Golda Meir

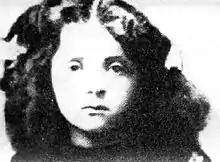
Golda Mabovitch, before 1910

Meir was born Golda Mabovitch on May 3, 1898, into a Jewish family in downtown Kiev (present-day Kyiv), Ukraine, then part of the Russian Empire. She was the daughter of Blume Neiditch (died 1951) and Moshe Yitzhak Mabovitch (died 1944), a carpenter. Meir wrote in her autobiography that her earliest memories were of her father boarding up the front door in response to rumours of an imminent pogrom. She was named after her great-grandmother, Golde, mother of her maternal grandfather. She had two sisters, Sheyna (born 1889) and Tzipke (later known as Clara; born 1902), as well as five other siblings who died in childhood.